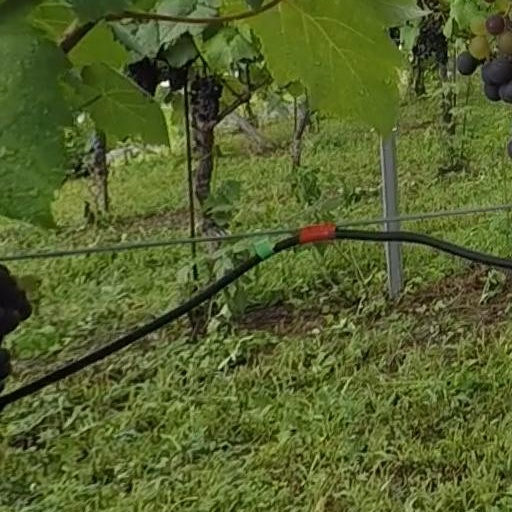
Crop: grape